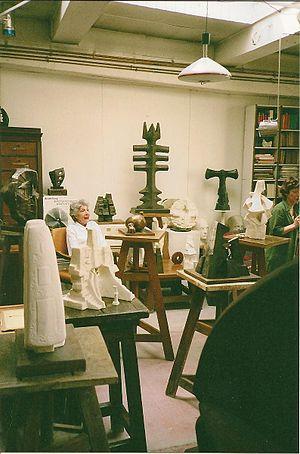
La sculptrice française Simone Boisecq dans son atelier parisien vers 1998.
Simone Boisecq, née le 7 avril 1922 à Alger et morte le 6 août 2012 à Auray, est une sculptrice non figurative française.